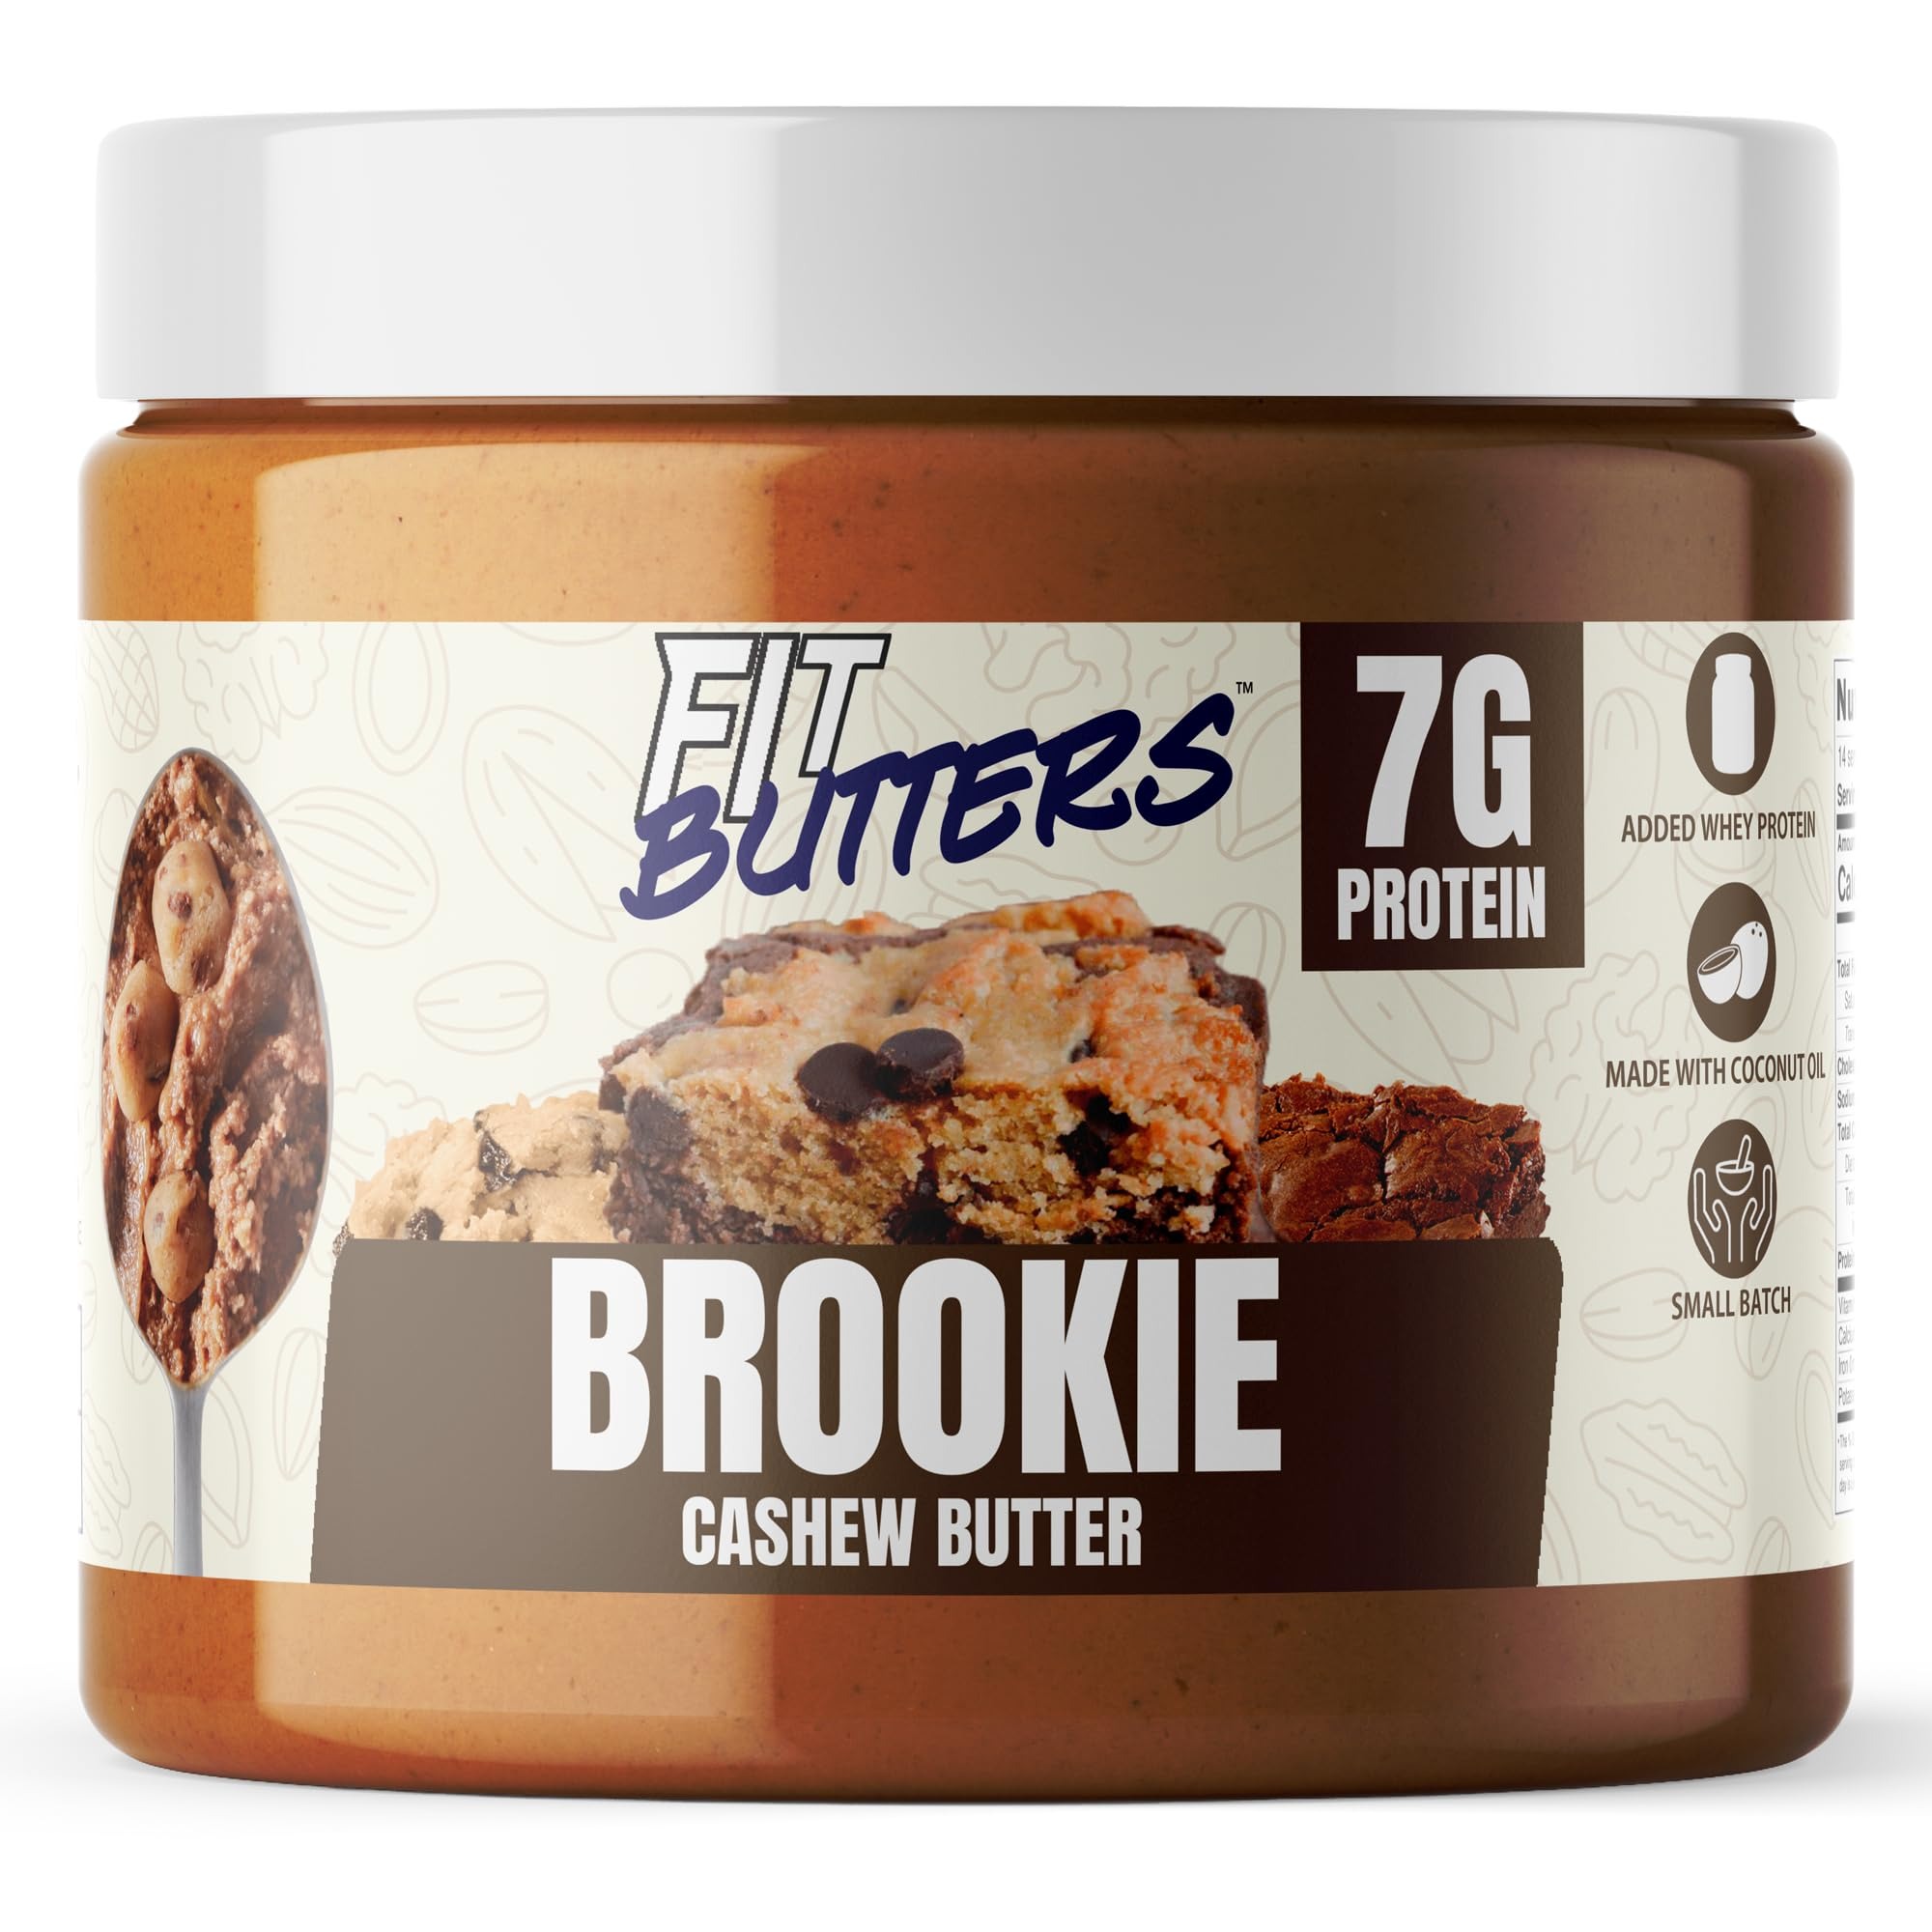
Item Name: Fit Butters Brookie Cashew Butter - Added Protein and Coconut Oil, Low Carb, Low Sugar, Complete Protein Dessert Flavored Nut Butter
Bullet Point 1: BROOKIE CASHEW BUTTER SPREAD gives you everything you LOVE about Brookies without all the added sugars! This is all the treat, without the cheat! Enjoy the flavors you love with Fit Butters protein nut butter spreads.
Bullet Point 2: DRY ROASTED CASHEWS make for better nut butters. Unlike the "other" guys, we do not roast our nuts in oil. We dry roast them and then add coconut oil for healthy fats.
Bullet Point 3: COCONUT OIL added for healthier fats and better flavor. Coconut oil is a natural source of MCTs which are easier for the body to digest. MCTs are also known to stimulate fat burning, thyroid function and energy production. Less oil separation too!
Bullet Point 4: WHEY PROTEIN ISOLATE infused for a complete protein source and an unmatched flavor. Brookie cashew protein butter spread uses a brownie batter flavored whey protein isolate to inject that delicious flavor and added protein into the protein butter spread base. Trust us when we say that this makes this flavor extremely hard to put down!
Bullet Point 5: REAL COOKIE DOUGH BITES added to every jar! We top every jar of Brookie Cashew Butter protein spread with real edible cookie dough bites to give you added flavor, texture and fun all wrapped up into one delicious and healthy protein nut butter spread.
Bullet Point 6: MADE IN SMALL BATCHES at 100 jars at a time. FIt Butters is a small business that is locally owned and operated in Minneapolis, MN. Our small batch process allows us to perfect each and every jar!
Bullet Point 7: PROTEIN NUT BUTTER, PROTEIN PEANUT BUTTER, PROTEIN ALMOND BUTTER, PROTEIN CASHEW BUTTER
Product Description: Imagine if brownies and cookie dough could have a baby...it just happened! Introducing Fit Butters Brookie Cashew Butter! A delicious brownie flavored cashew butter base topped with real cookie dough bites makes this a must-try flavor!
Value: 16.0
Unit: Ounce

Price: 15.49